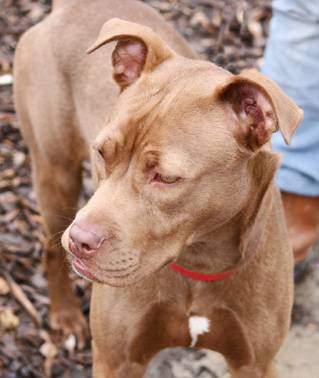
Label: dog